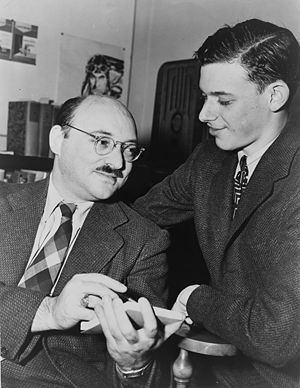
Ellery Queen
Frederic Dannay (til venstre) med James Yaffe i 1943
Ellery Queen er et fælles pseudonym for de amerikanske forfattere og fætre Manfred B. Lee og Frederic Dannay. Ellery Queen er også navnet på detektiven, der er hovedperson i mange af deres kriminalromaner.